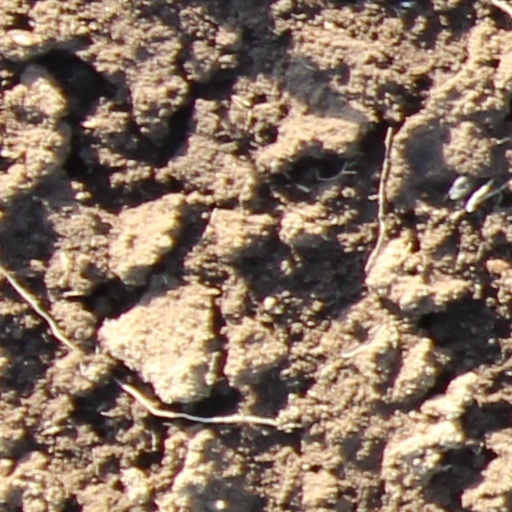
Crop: wheat